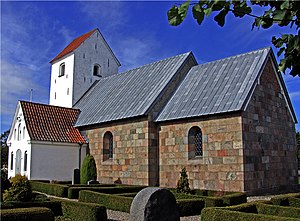
Gimming Kirke
Gimming Kirke fra sydvest
fra sydvest
Gimming Kirke er sognekirken i Gimming Sogn i Randers Nordre Provsti, Århus Stift. Den ligger i Gimming nordøst for Randers i Randers Kommune; indtil Kommunalreformen i 2007 lå den i Støvring Herred i Randers Amt.